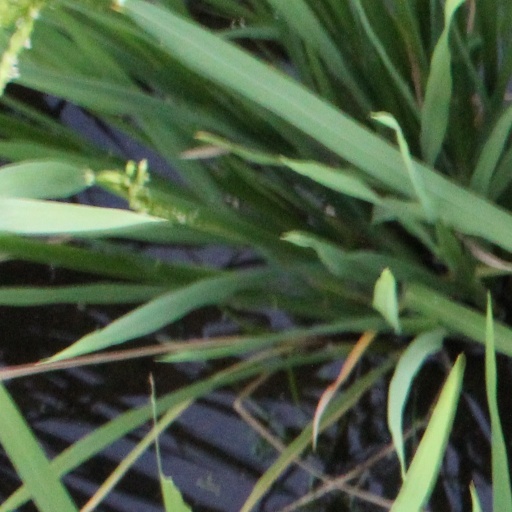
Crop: rice